Embassy of Australia, Moscow

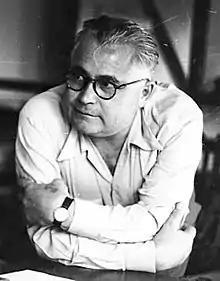
Vladimir Petrov in 1954

On 3 April 1954, Vladimir Petrov, the third secretary of the Soviet Embassy in Canberra defected at the end of his three-year appointment, fearing execution for his association with former head of the NKVD Lavrentiy Beria. The Australian Security Intelligence Organisation assisted with his defection and Australia granted Petrov (and later his wife) political asylum in Australia. The Australian government refused to turn over Petrov to the Soviets, and in retaliation on 23 April the Soviet government severed diplomatic relations with the Australia, including closing the Australian Embassy in Moscow. The embassy was given "two or three days" to leave the Soviet Union and the forty-eight embassy staff and their families were forced to board overnight trains from Moscow to Helsinki, Finland.